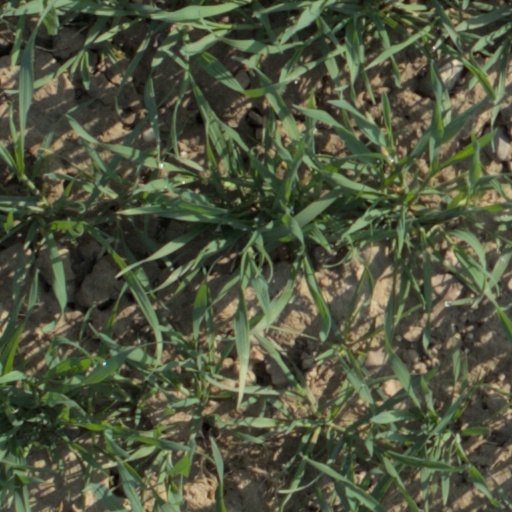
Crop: wheat